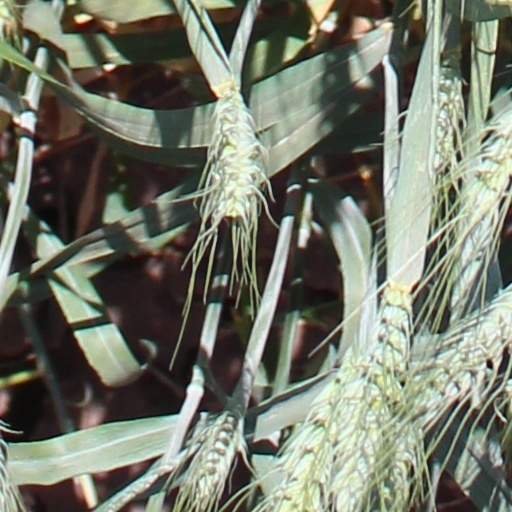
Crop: wheat